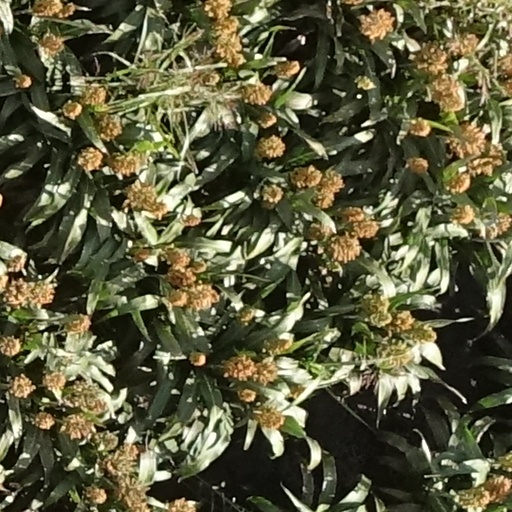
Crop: sorghum